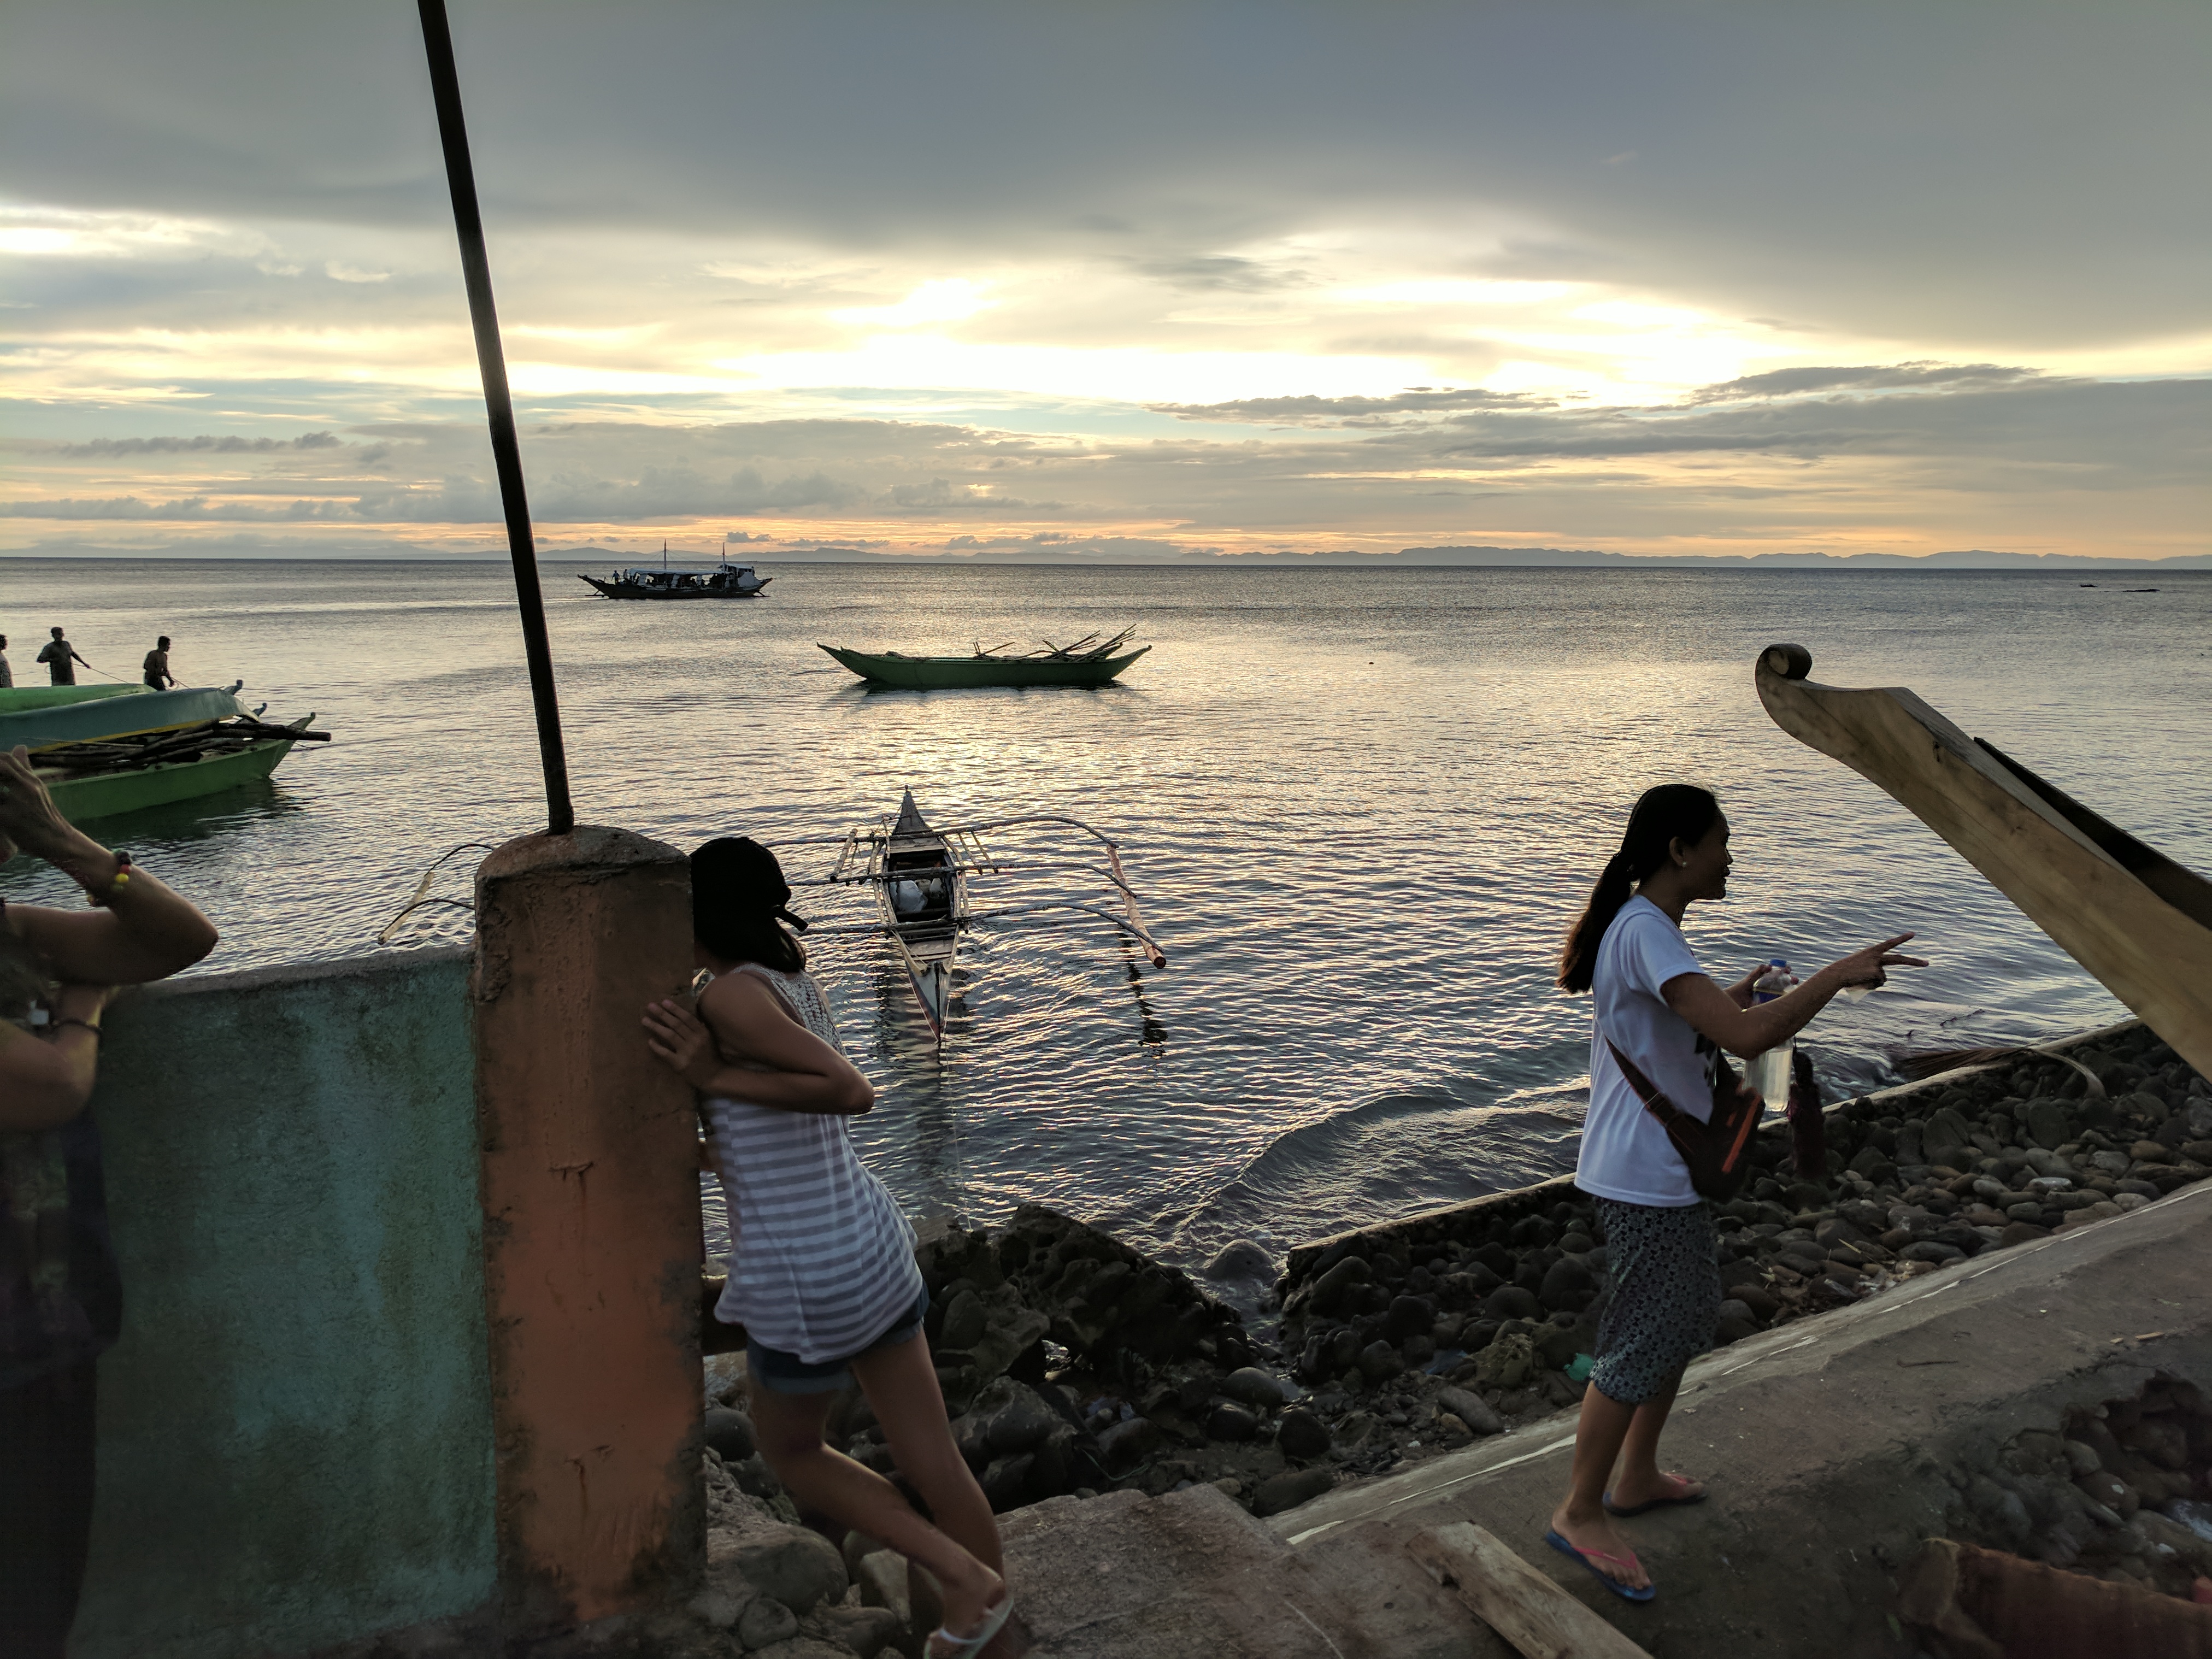
sunset, ocean, philippines, sky, water, boat, ride, sea, horizon, vacation, evening, fun, tourism, leisure, photography, coast, cloud, travel, vehicle, dock, beach